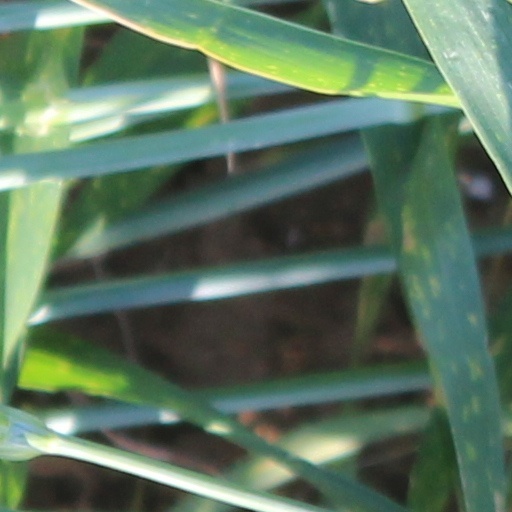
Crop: wheat